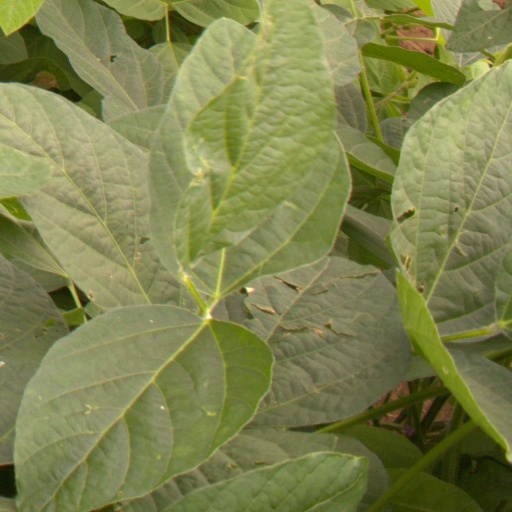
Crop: soybean